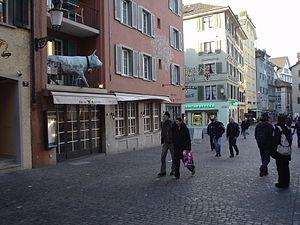
Le Niederdorf est une partie de la vieille ville de Zurich en Suisse et forme une grande partie du quartier Rathaus situé dans l'arrondissement Kreis 1.